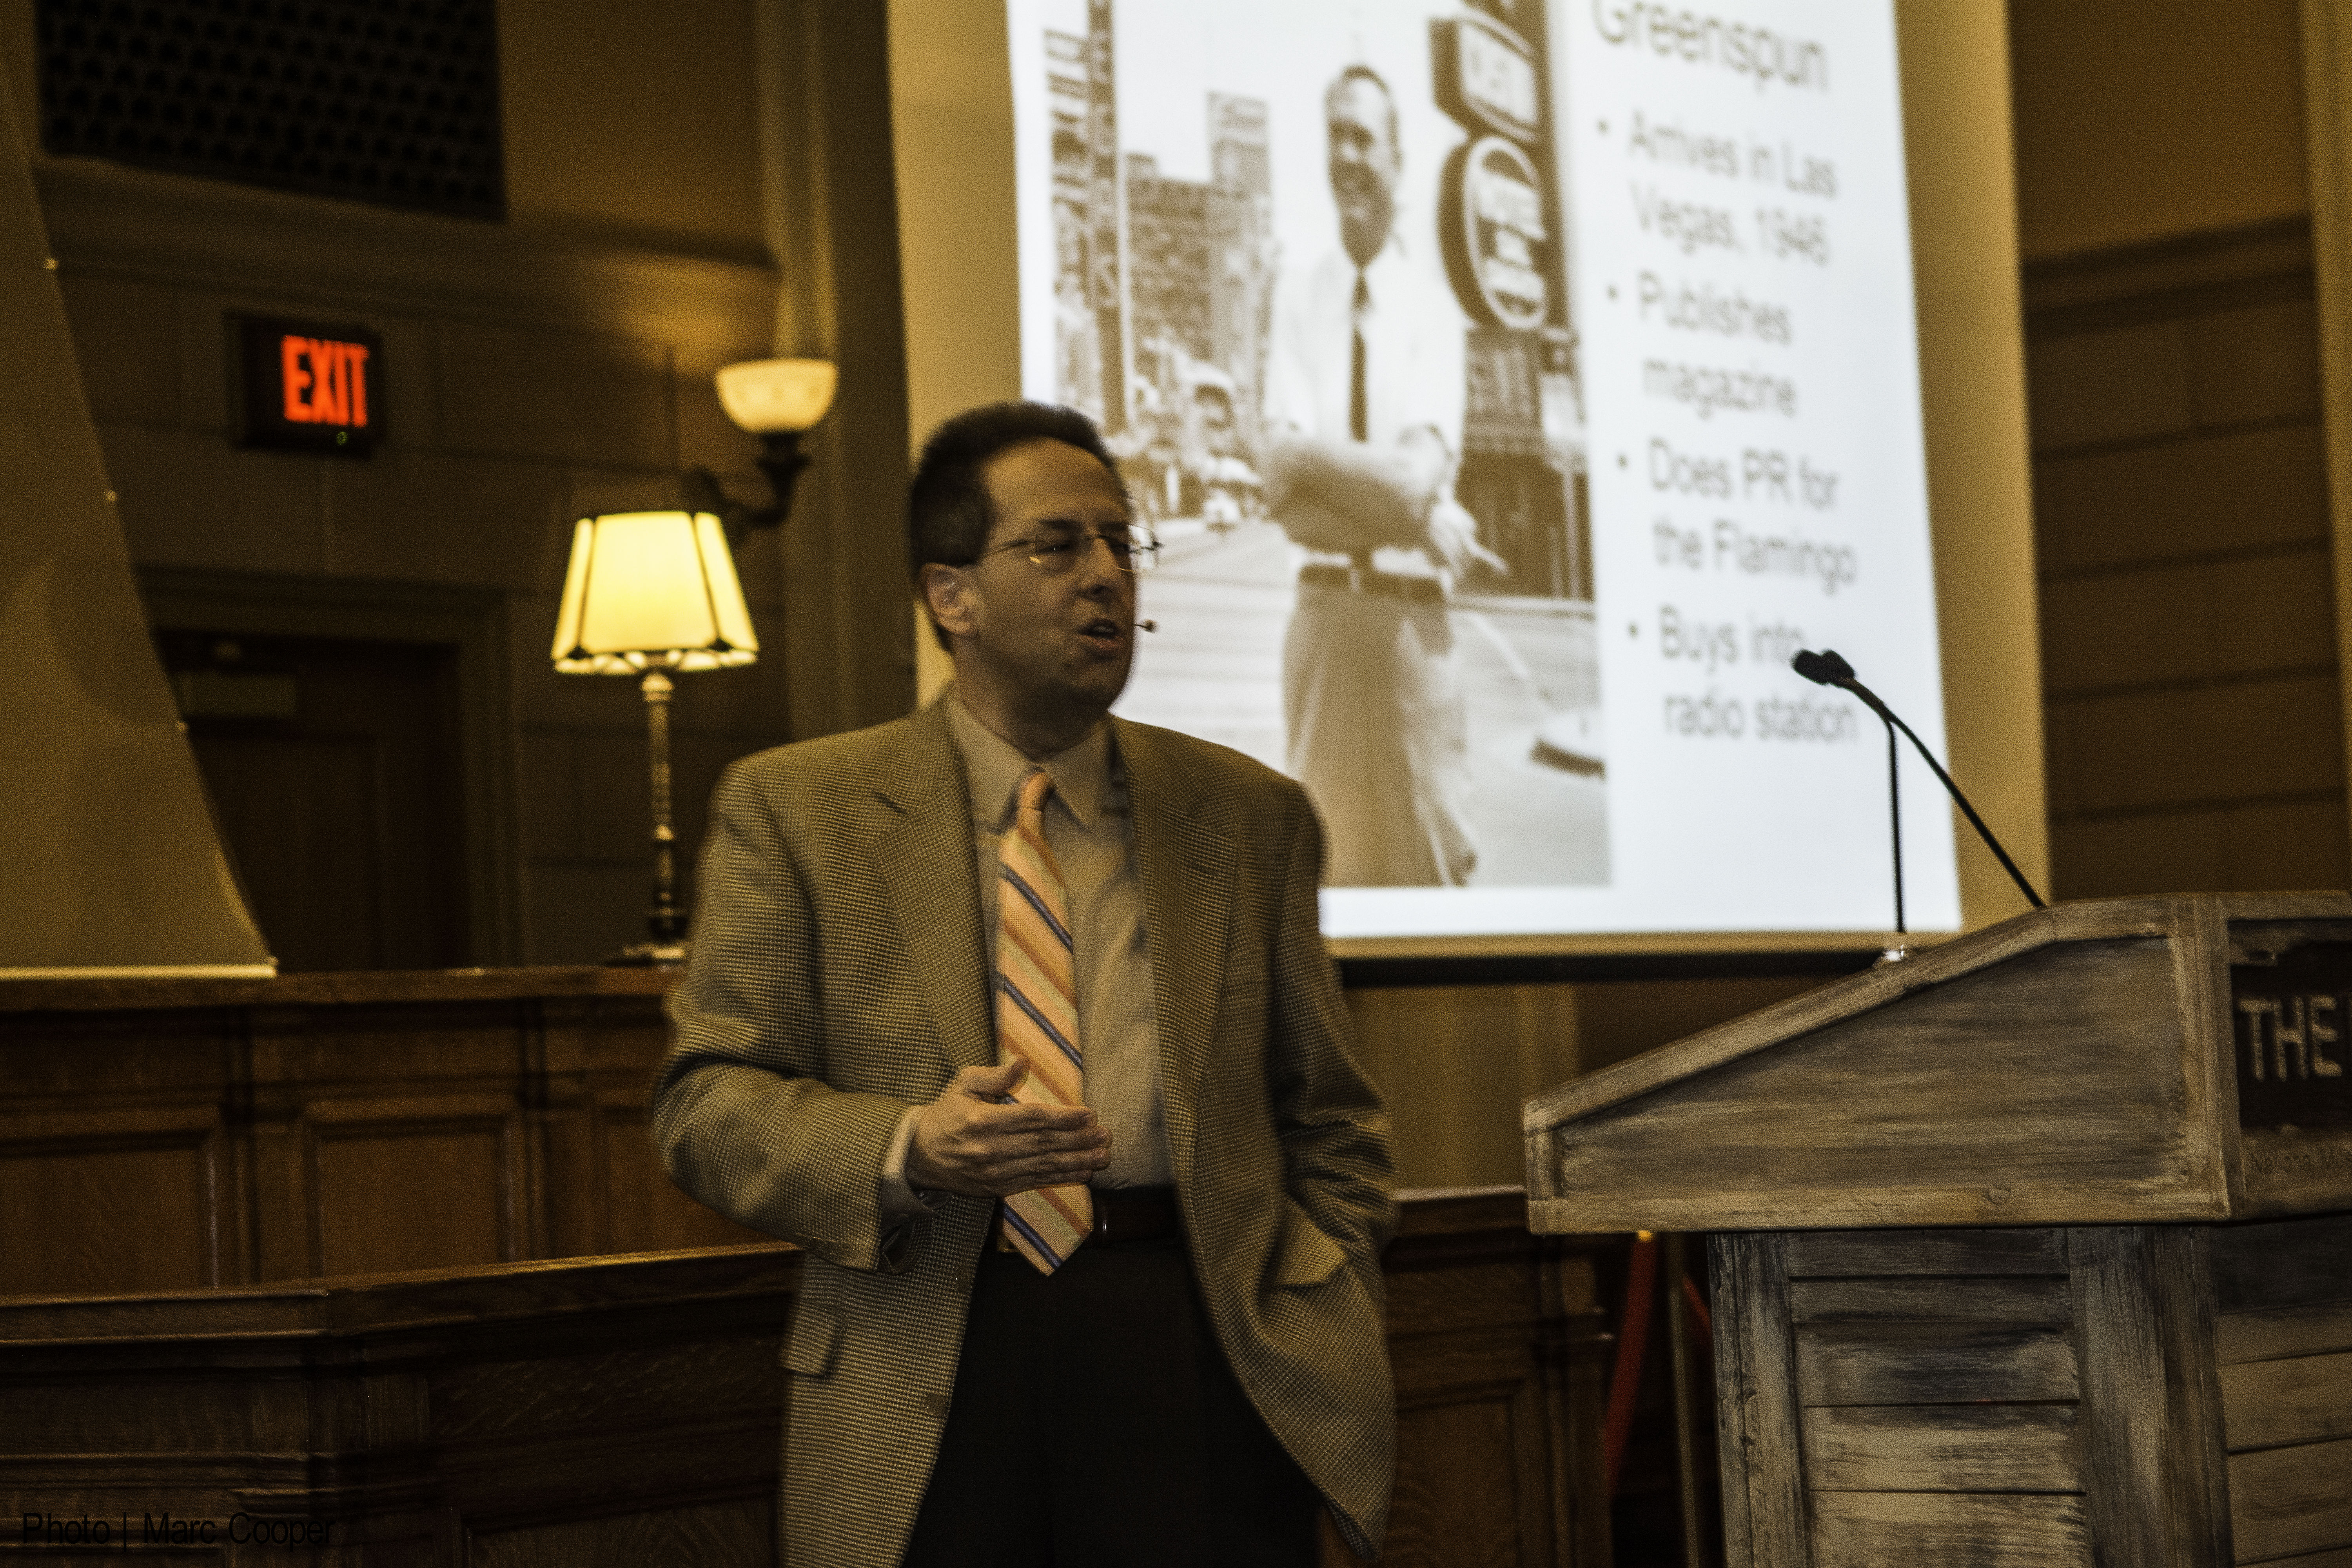
conversation, cool image, lasvegas, i, academic conference